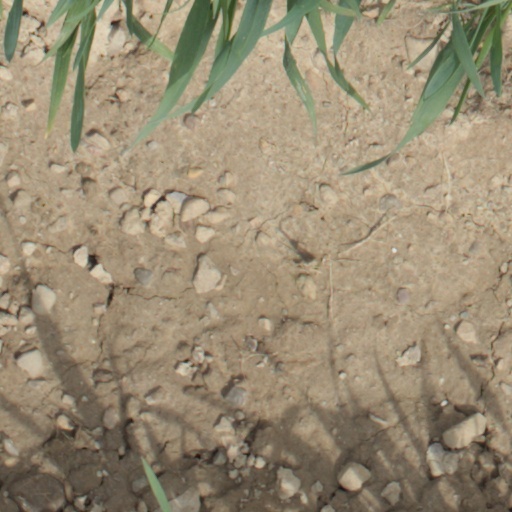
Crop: wheat